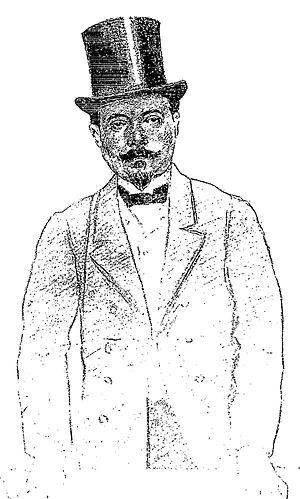
Léon Charles Deschamps, né le 1ᵉʳ octobre 1863 à Sauzé-Vaussais et mort le 28 décembre 1899 à Paris, est un romancier et poète français, connu surtout pour avoir été le fondateur de la revue littéraire La Plume.